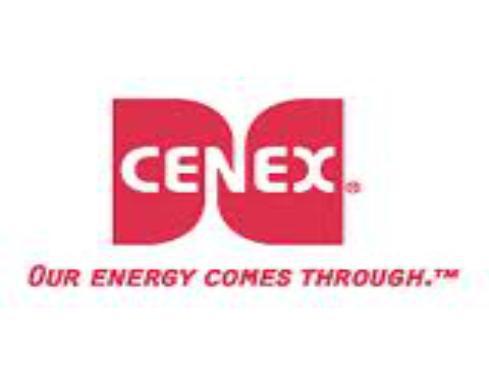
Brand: Cenex
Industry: Others